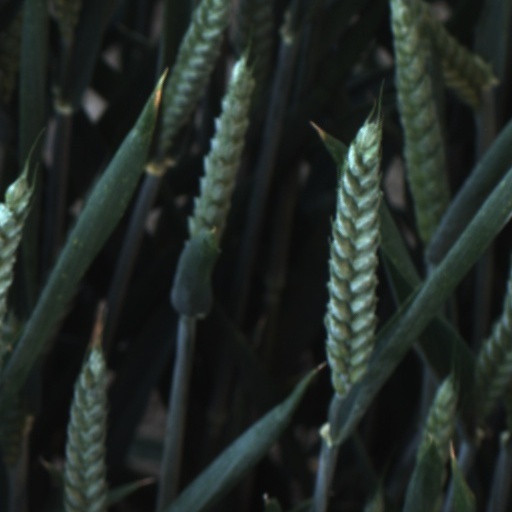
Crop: wheat